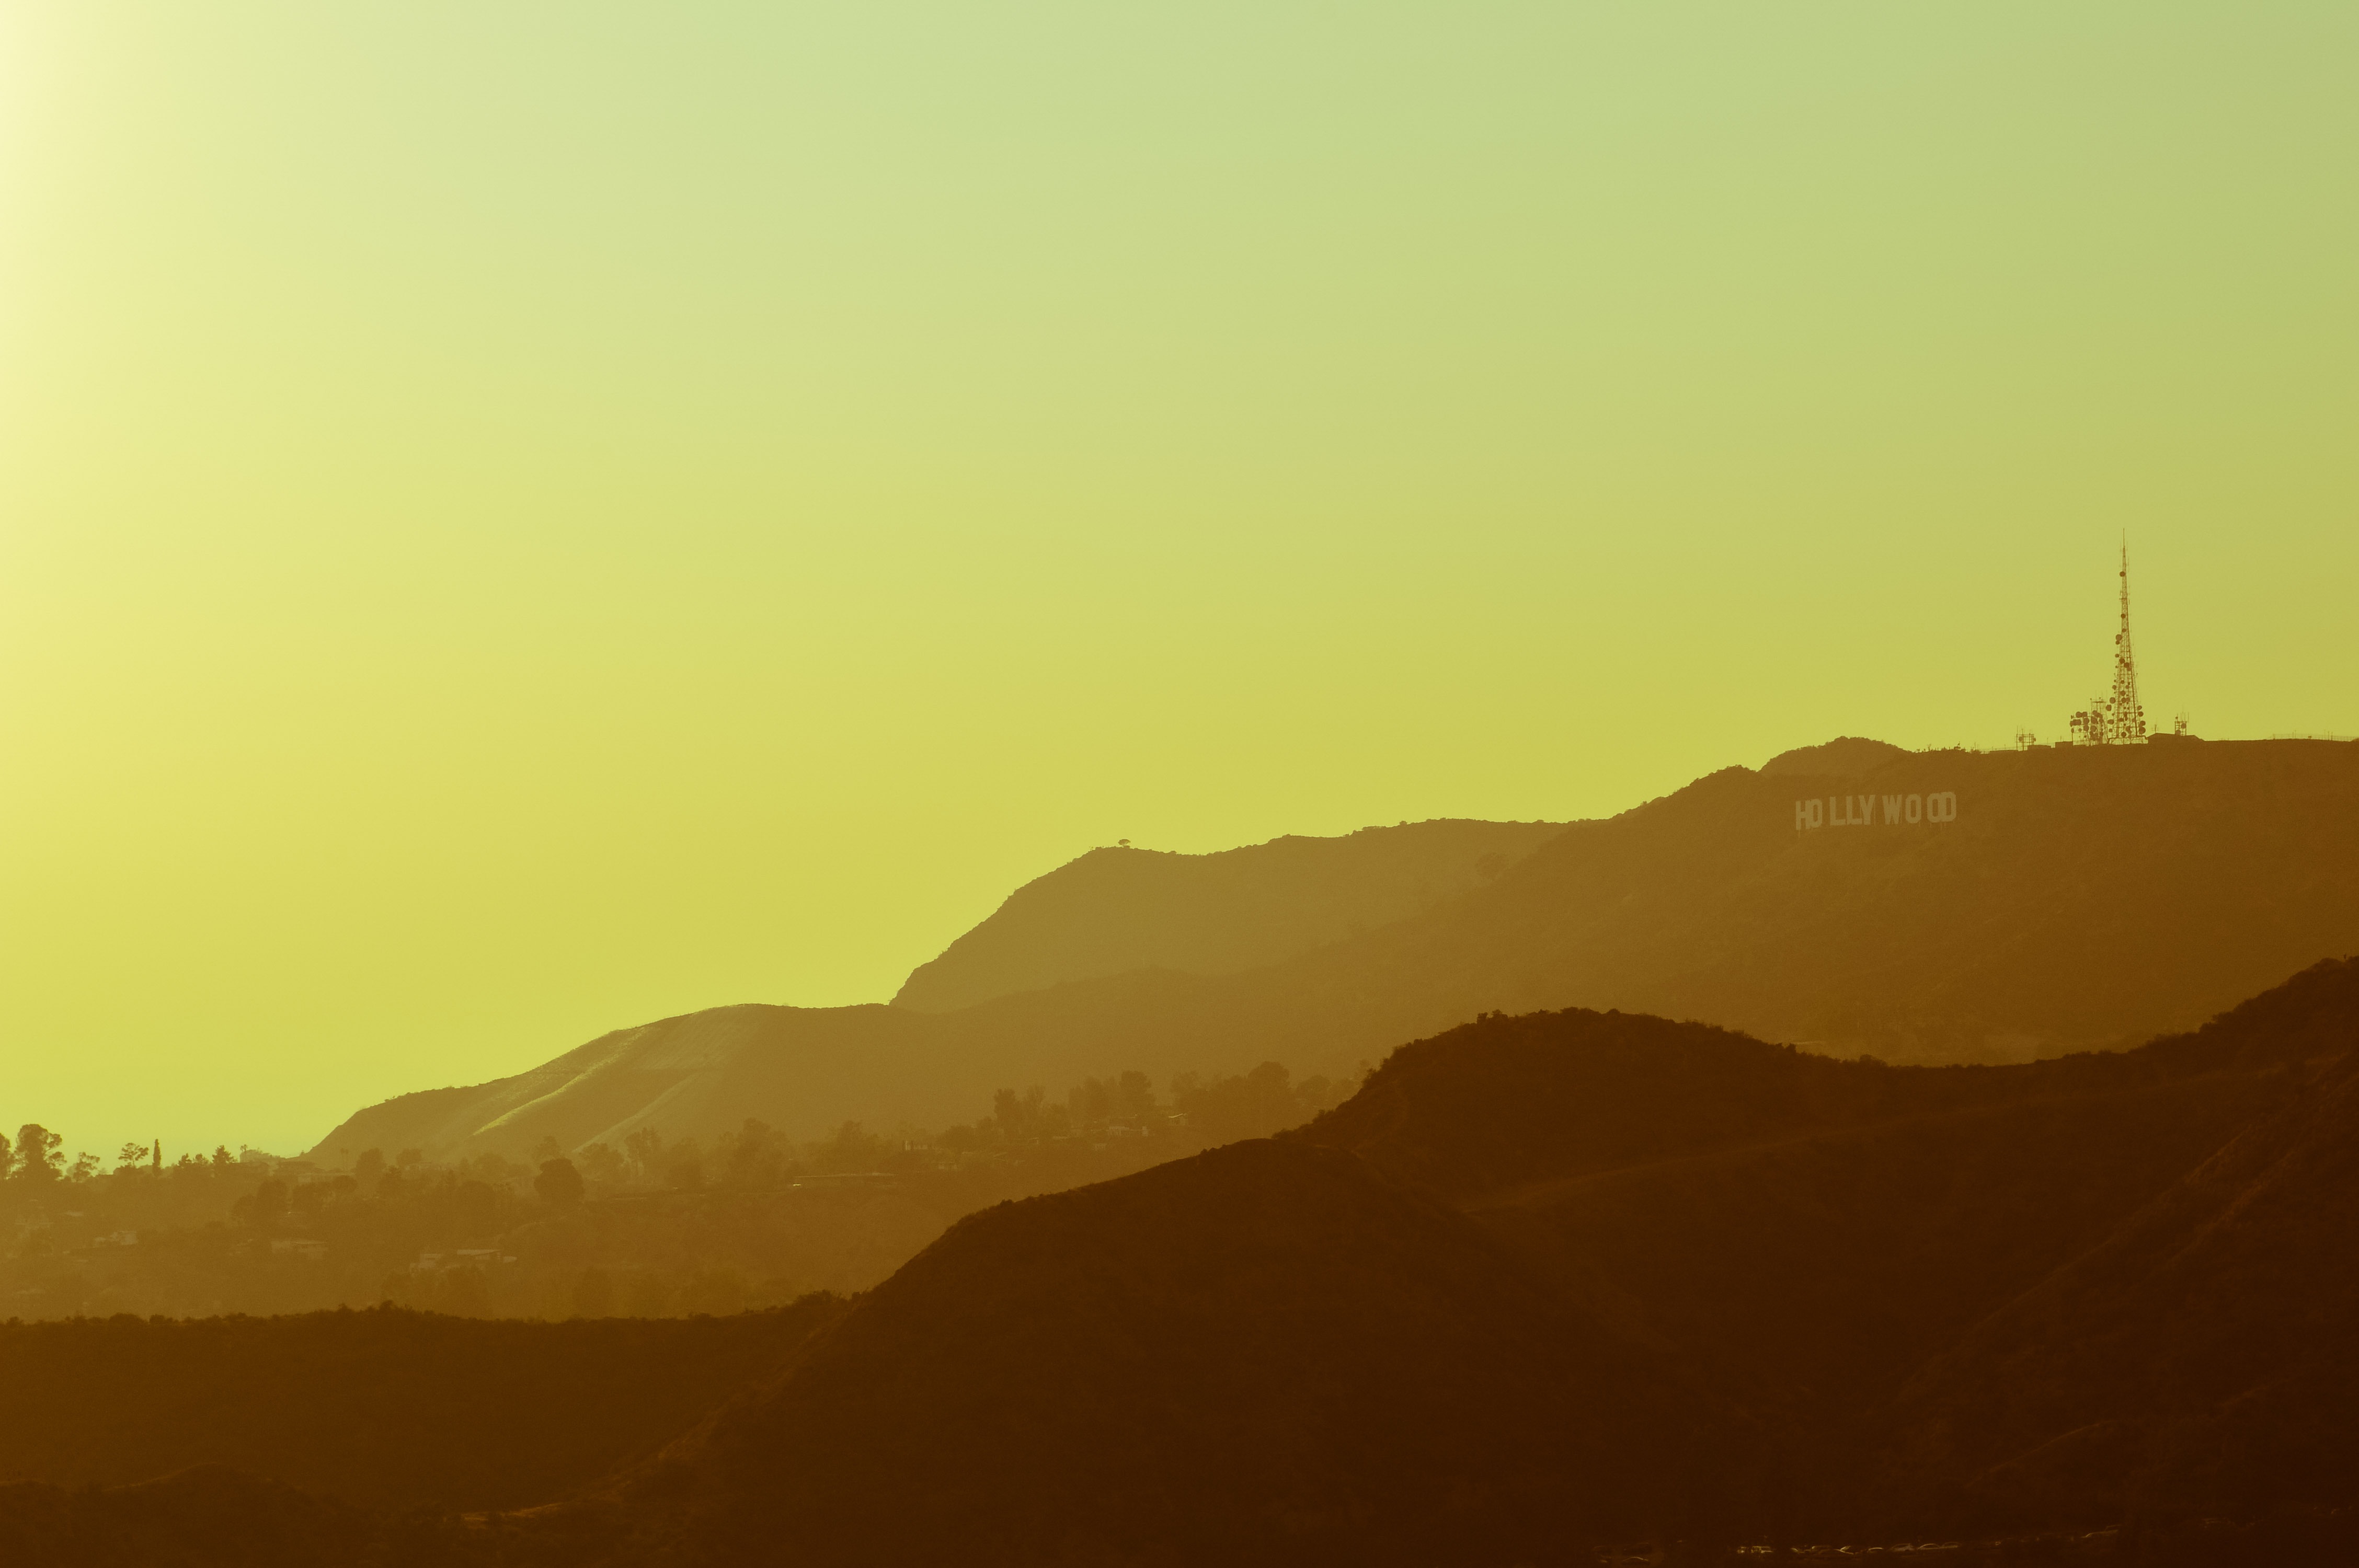
landscape, horizon, mountain, sun, sunrise, sunset, mist, sunlight, morning, hill, dawn, dusk, haze, plain, plateau, landform, natural environment, atmospheric phenomenon, mountainous landforms